Hundred Years' War

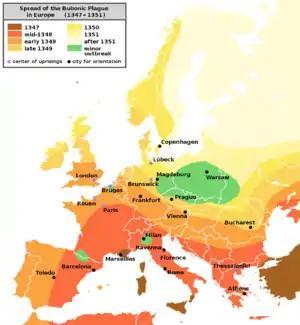
The spread of the Black Death (with modern borders)

The allegiance of Burgundy remained fickle, but the Burgundian focus on expanding their domains in the Low Countries left them little energy to intervene in the rest of France. The long truces that marked the war gave Charles time to centralise the French state and reorganise his army and government, replacing his feudal levies with a more modern professional army that could put its superior numbers to good use. A castle that once could only be captured after a prolonged siege would now fall after a few days from cannon bombardment. The French artillery developed a reputation as the best in the world.